Church of the SubGenius

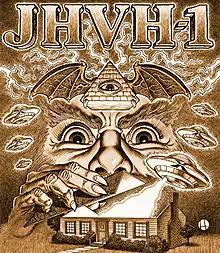
Jehovah 1, the primary deity of the Church of the SubGenius

The Church of the SubGenius's ostensible beliefs defy categorization or a simple narrative. The group has an intricate mythology involving gods, aliens, and mutants. Its primary deity, generally known as Jehovah 1, is an extraterrestrial who contacted Dobbs in the 1950s. Various accounts state that the encounter occurred while Dobbs was building a television or watching late-night television. Jehovah 1 gave him supernatural knowledge of the past and future, in addition to incredible power. Dobbs then posed deep questions to the alien, receiving mysterious answers. Some of their discussion centered on a powerful conspiracy, to which the Church attributes command of the world.